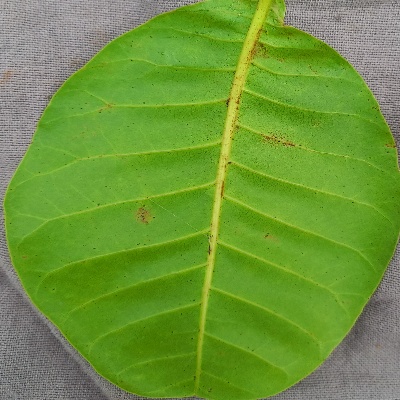
Crop: Cashew
Condition: anthracnose